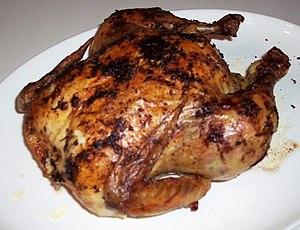
Koh-Lanta : L'Île des héros est la sixième édition spéciale de l'émission de téléréalité Koh-Lanta, diffusée sur la chaîne de télévision française TF1 du 21 février 2020 au 5 juin 2020. Elle est présentée par Denis Brogniart et tournée aux îles Fidji, et ce pour la quatrième fois consécutive.